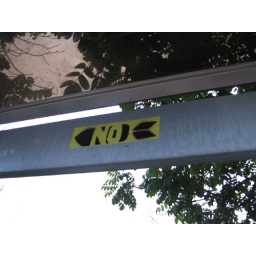
Little signs of resistance crop up everywhere in Mexico. This was at a bus stop in Cuernavaca.